Interwar period

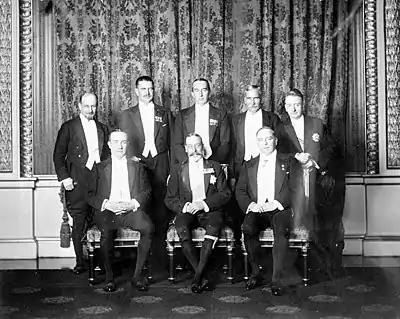
George V with the British and Dominion prime ministers at the 1926 Imperial Conference

The civilian government in Tokyo tried to minimise the Army's aggression in Manchuria, and announced it was withdrawing. On the contrary, the Army completed the conquest of Manchuria, and the civilian cabinet resigned. The political parties were divided on the issue of military expansion. Prime Minister Inukai tried to negotiate with China but was assassinated in the May 15 Incident in 1932, which ushered in an era of nationalism and militarism led by the Imperial Japanese Army and supported by other right-wing societies. The IJA's nationalism ended civilian rule in Japan until after 1945.